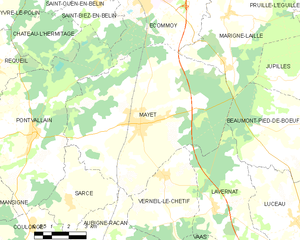
Carte des communes françaises